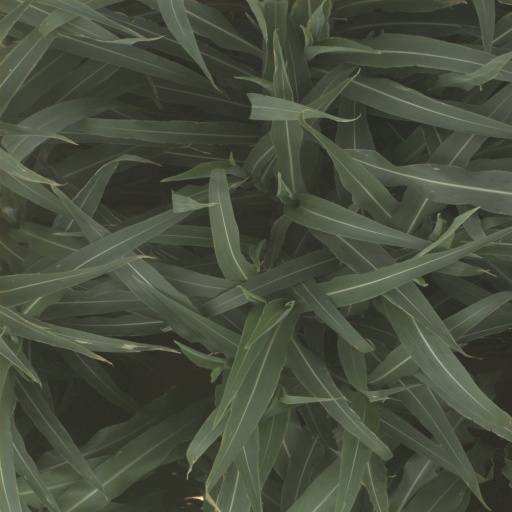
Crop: sorghum